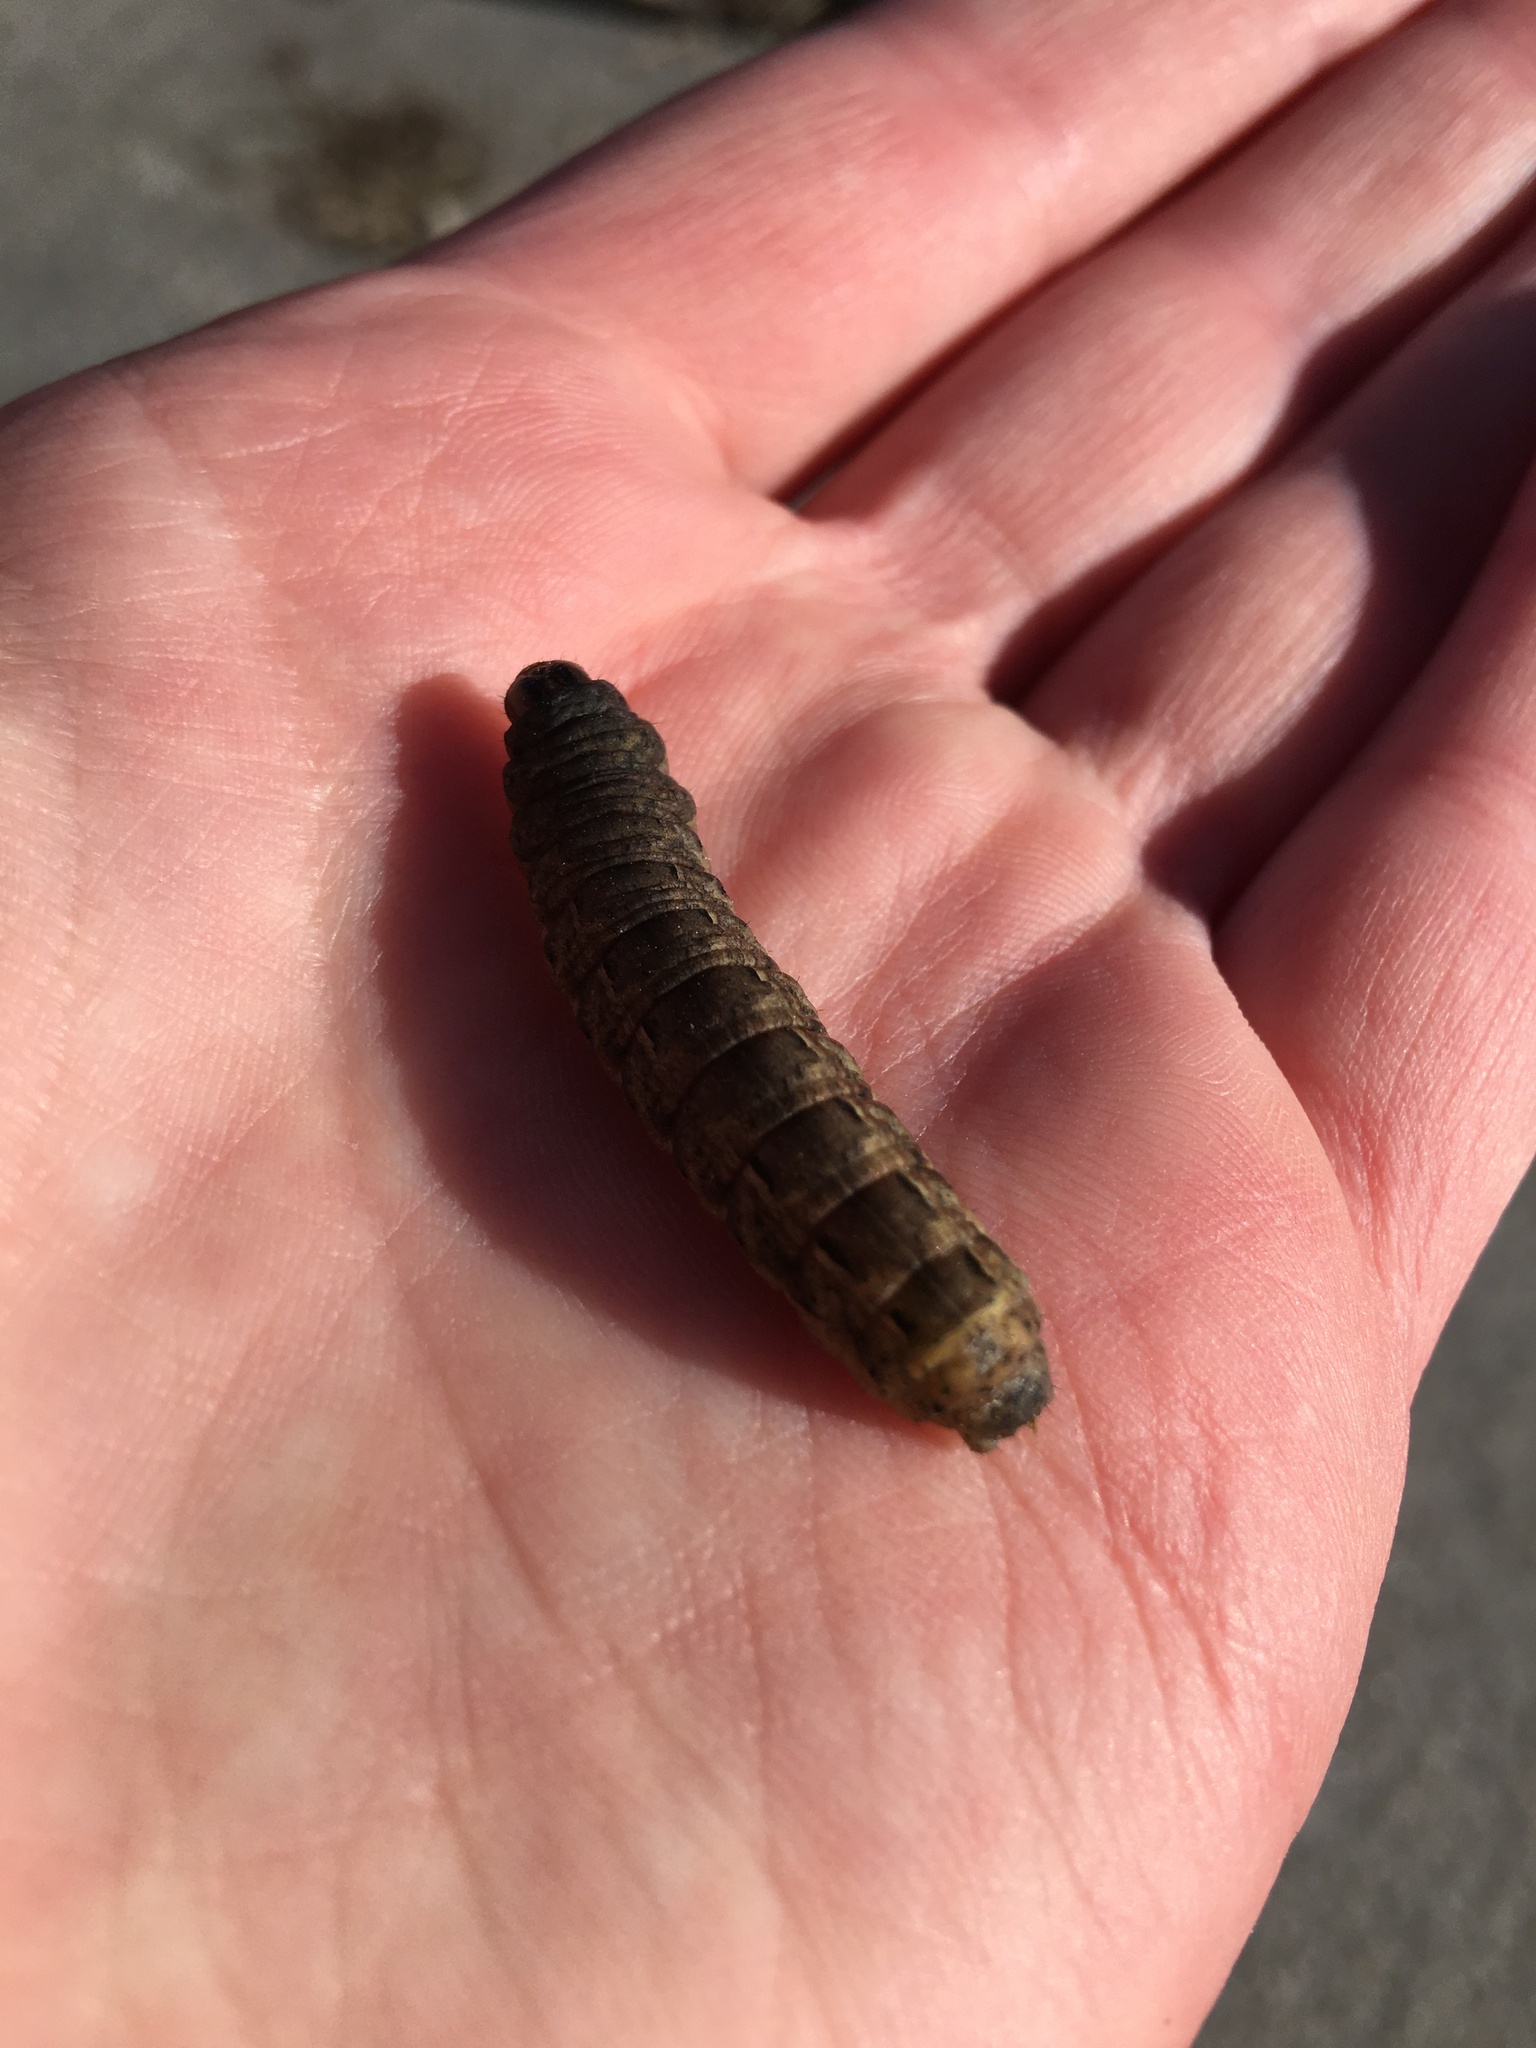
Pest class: cutworms